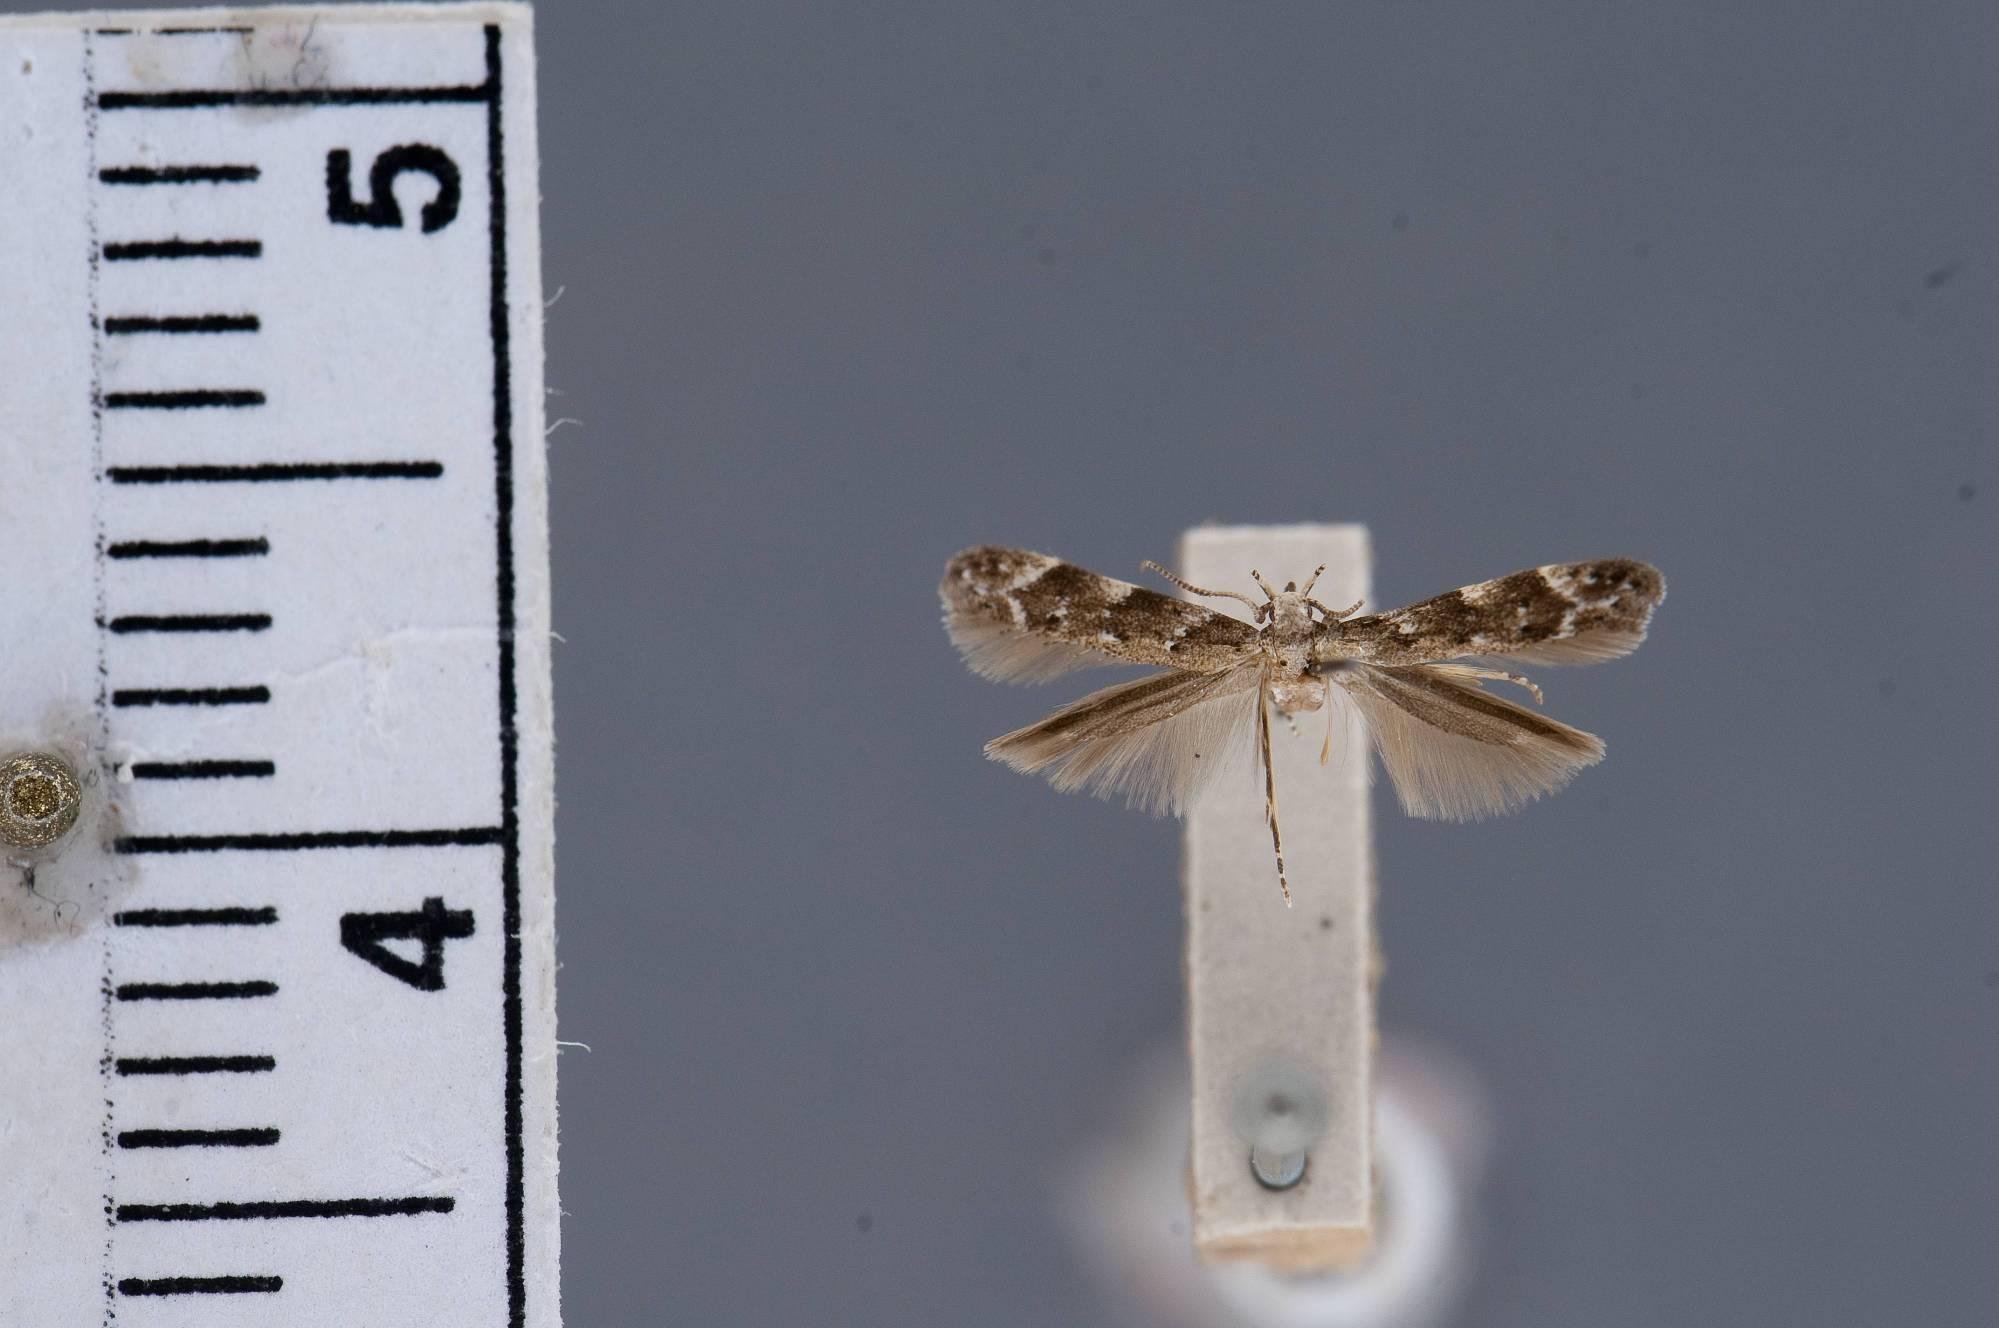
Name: Recurvaria piceaella nigra
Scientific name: Recurvaria piceaella nigra Kearfott, 1903
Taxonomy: Animalia, Arthropoda, Insecta, Lepidoptera, Glossata, Gelechiidae, Gelechiinae
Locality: Montclair, Essex, New Jersey, United States